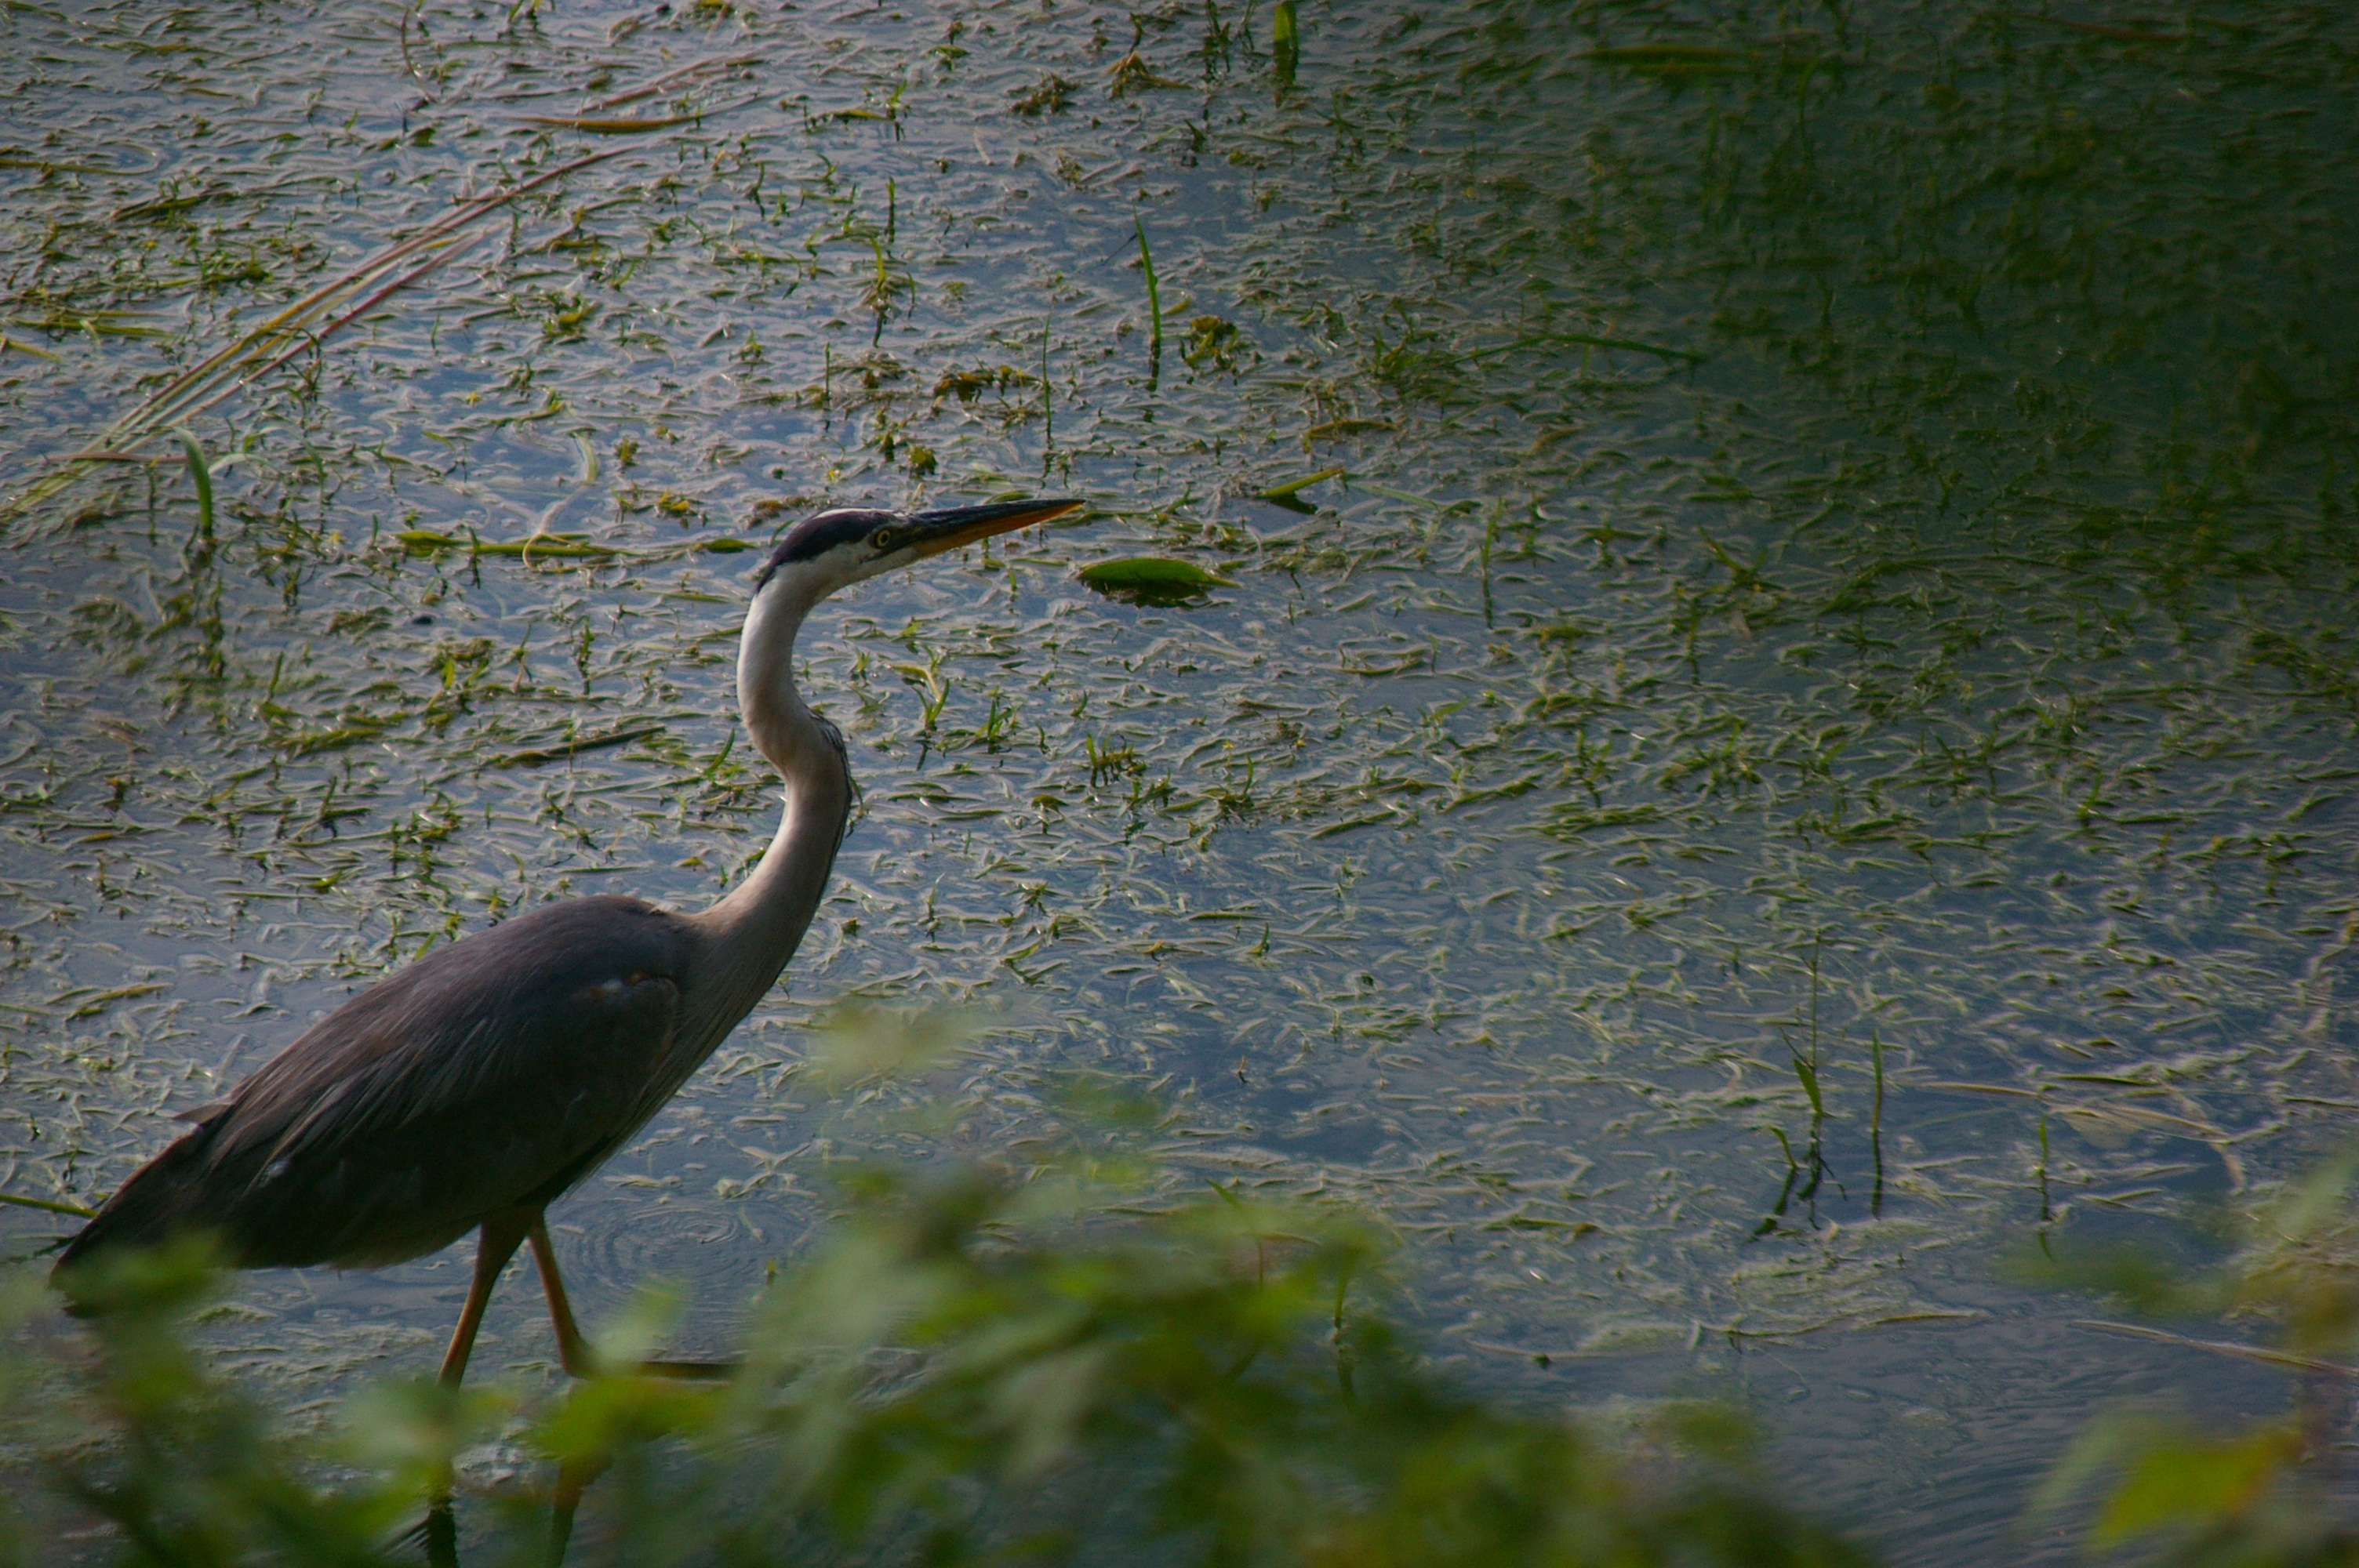
water, nature, bird, pond, wildlife, green, reflection, beak, fauna, aquatic bird, wetland, vertebrate, heron, water bird